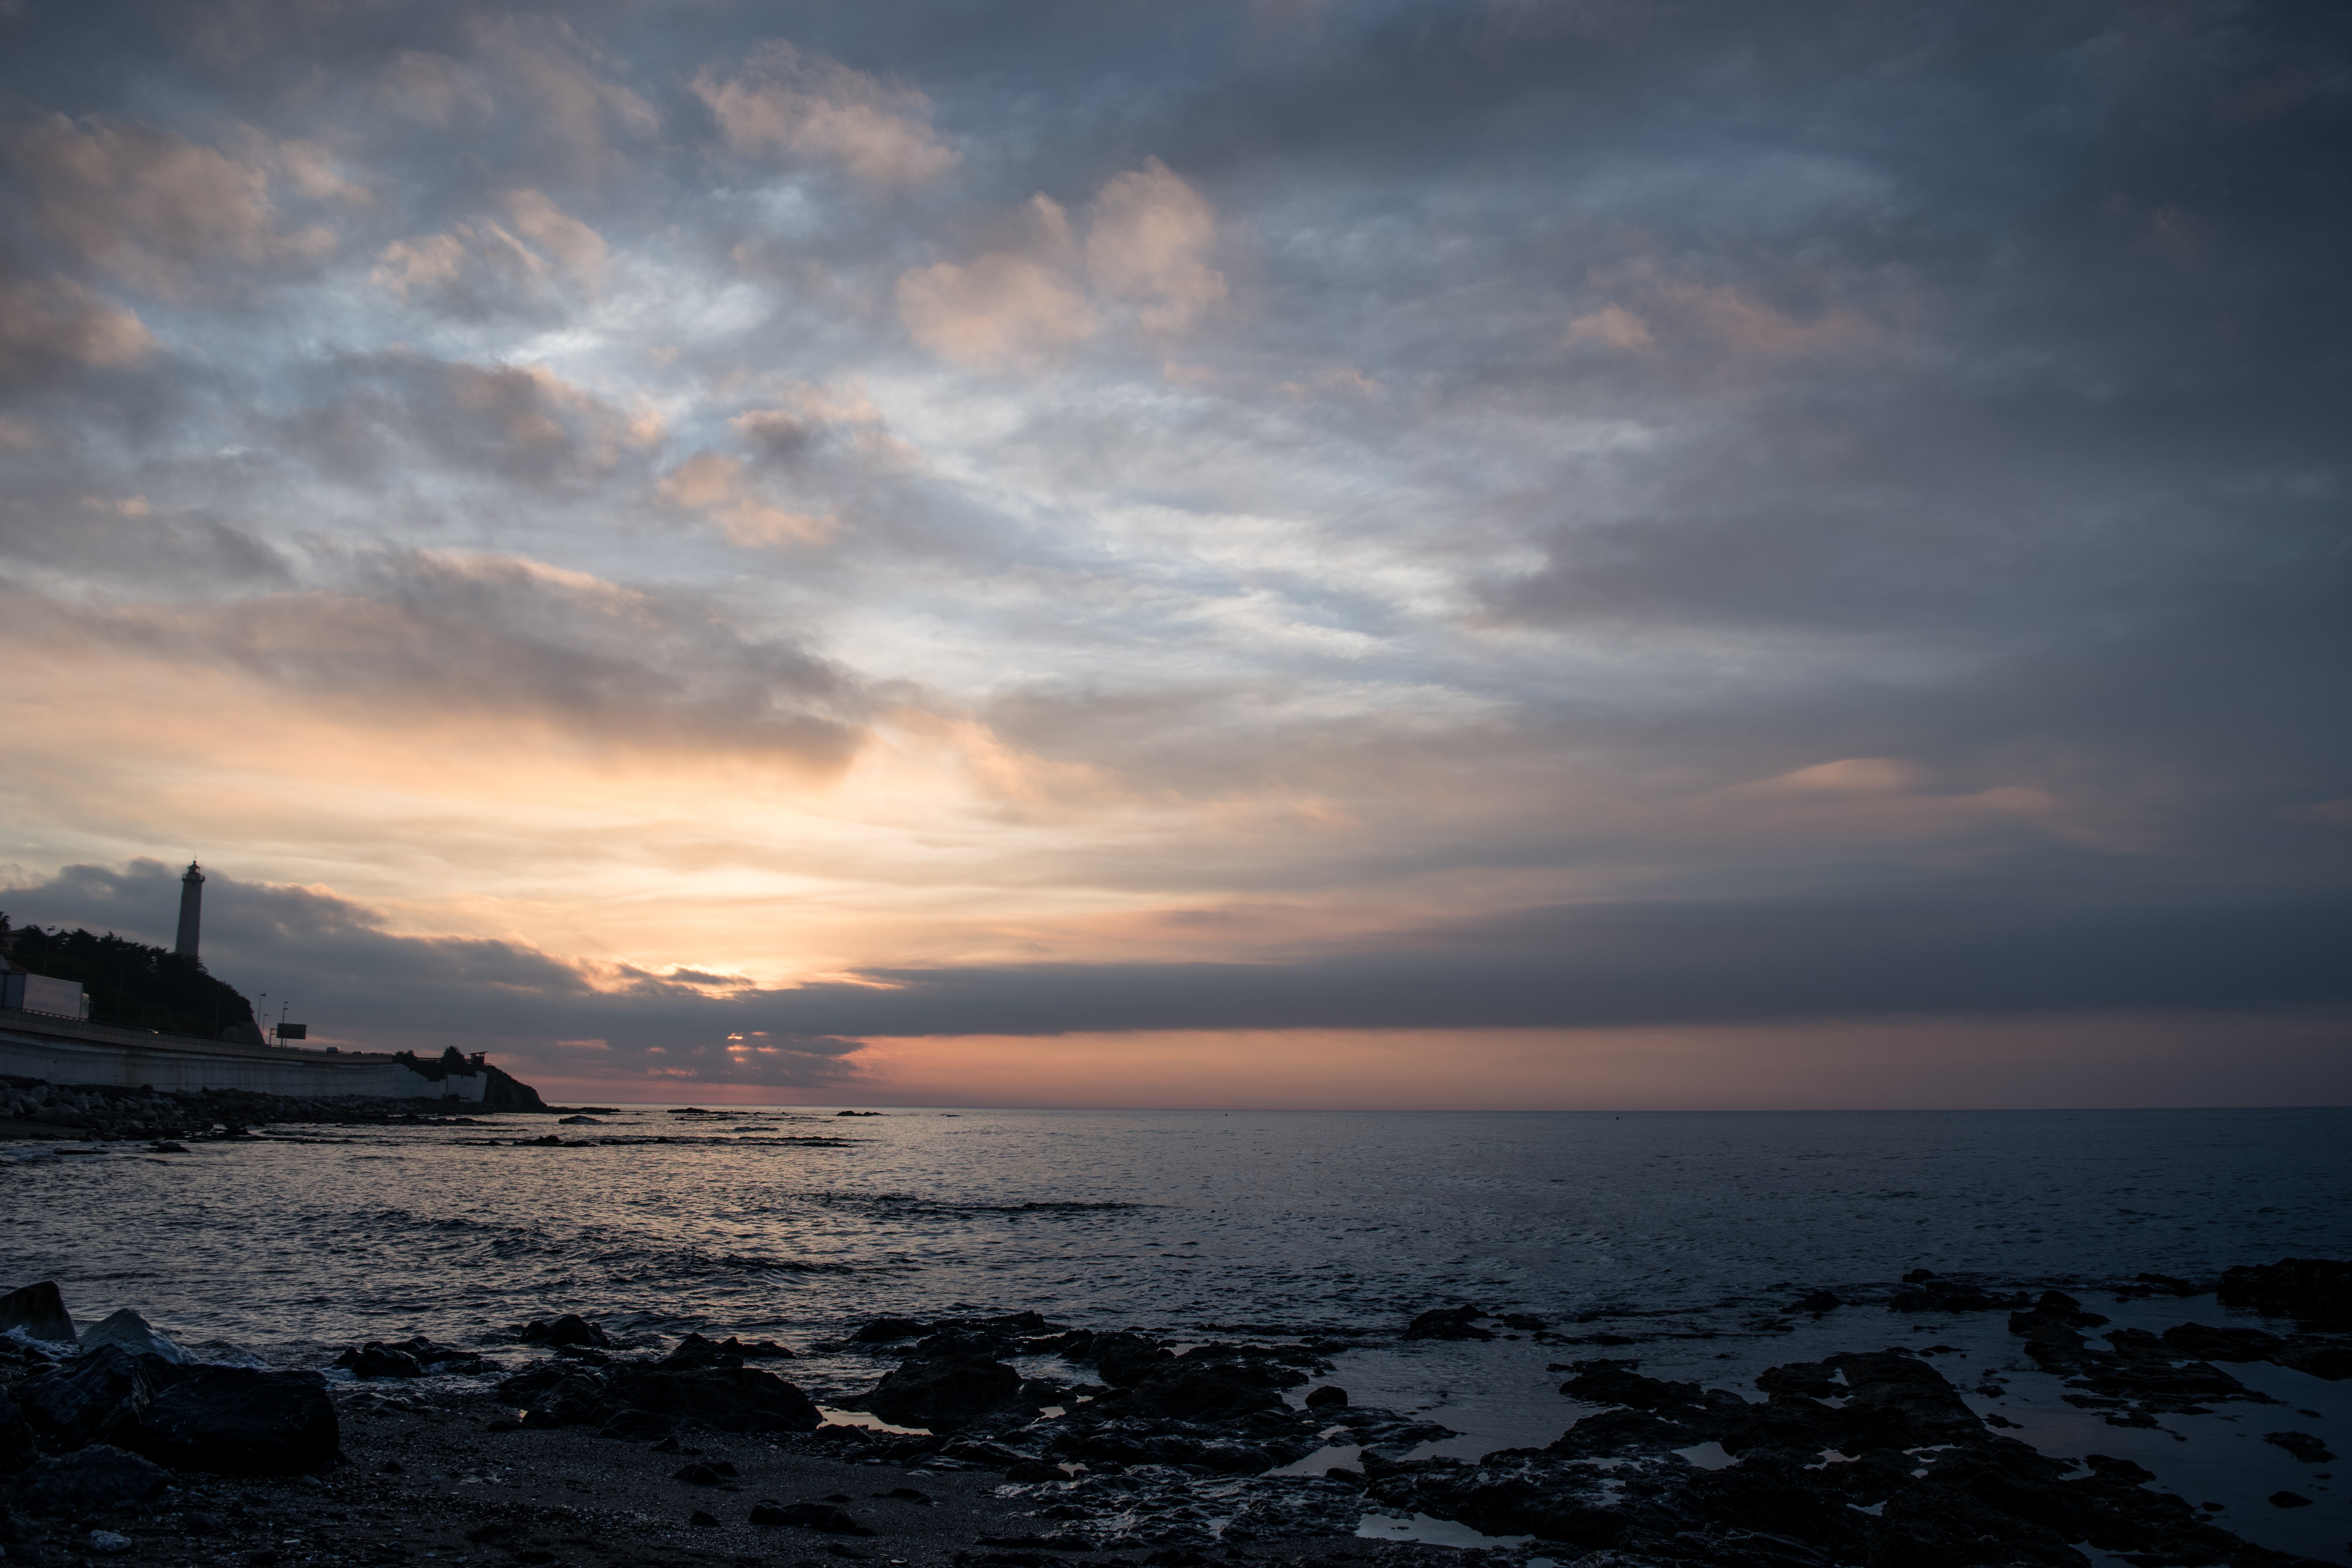
beach, sea, coast, ocean, horizon, cloud, lighthouse, sky, sun, sunrise, sunset, sunlight, morning, shore, wave, dawn, dusk, evening, bay, body of water, clouds, awakening, afterglow, sunrise landscape, wind wave